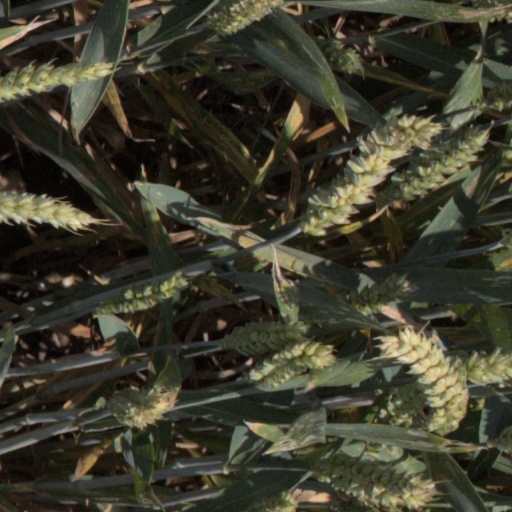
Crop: wheat